Randolph Theatre

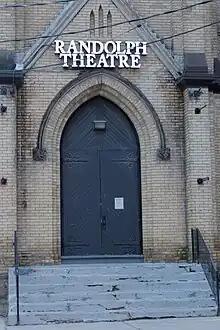
Entrance of the Randolph theatre

The present building (originally known as Bathurst Street Methodist Church) was erected by the congregation in 1888 to meet the demands of the growing population, and the United Methodist presence in Toronto. The building was designed by the architectural firm of Gordon & Helliwell.